South Carolina Stingrays

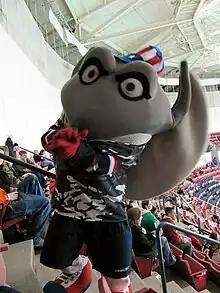
Cool Ray entertains fans during the Stingrays' Military Appreciation Night.

The organization's mascot is Cool Ray, a stingray that currently resembles the previous Stingrays logo used from 2000 to 2008. Alongside the players, Cool Ray serves as the organization's ambassador to the local community, often appearing at local schools, athletic competitions and charity events. Cool Ray also provides entertainment and comic relief on ice and in the stands during games, and serves as the Stingrays' Kids Club mascot.